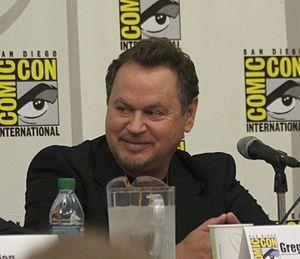
Gregg Berger est un acteur américain né le 10 décembre 1950 à Saint Louis dans le Missouri.